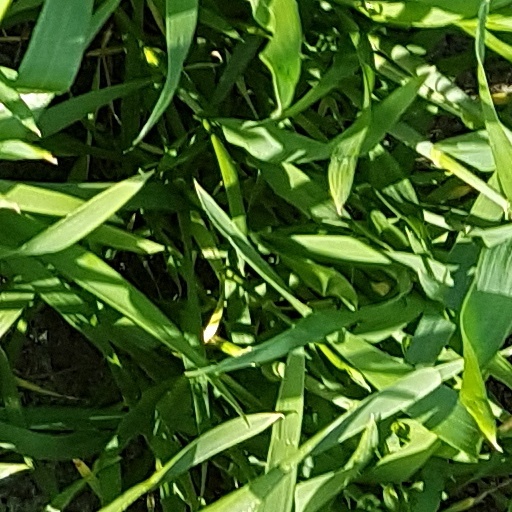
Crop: wheat